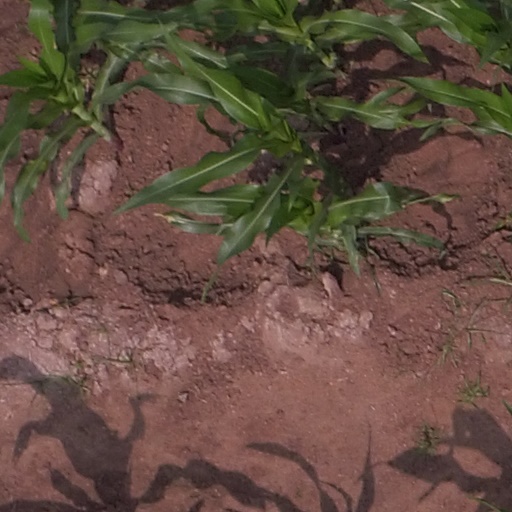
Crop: maize; corn